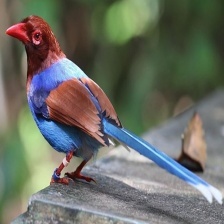
Species: SRI LANKA BLUE MAGPIE
Scientific name: UROCISSA ORNATA
ImageNet parent category: magpie